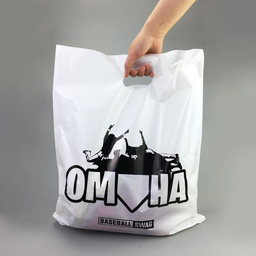
Label: plasticbags